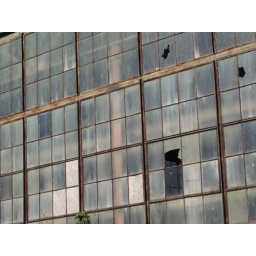
Broken window panes in a defunct paper mill in Hughesville, NJ. 9/2/2009